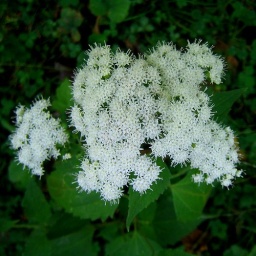
white flower in the shade